Louise Weinberg

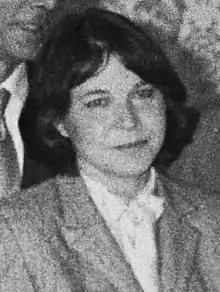
Weinberg in 1983

Louise Weinberg (née Goldwasser; born December 5, 1932) is an American legal scholar. She is known for her writings on legal theory, due process, and choice of law, and for her groundbreaking 1994 book, a 1200-page study on federal courts.